Iftar

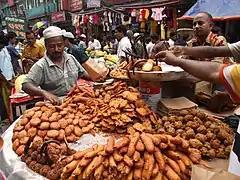
Bangladeshi iftar vendor in Chowkbazaar, Old Dhaka.

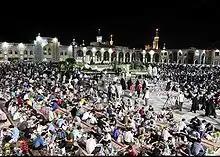
Iftar serving for fasting people in the Imam Reza shrine

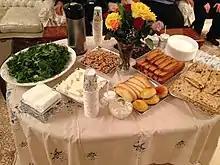
An example of Iranian Iftar table. Dinner will be served later.

Iftar is the fast-breaking evening meal of Muslims in Ramadan at the time of "" (call to prayer) of the Maghrib prayer.